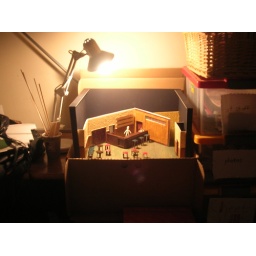
When I brought my model box home to work on it over the Christmas I spent ages playing with lighting...